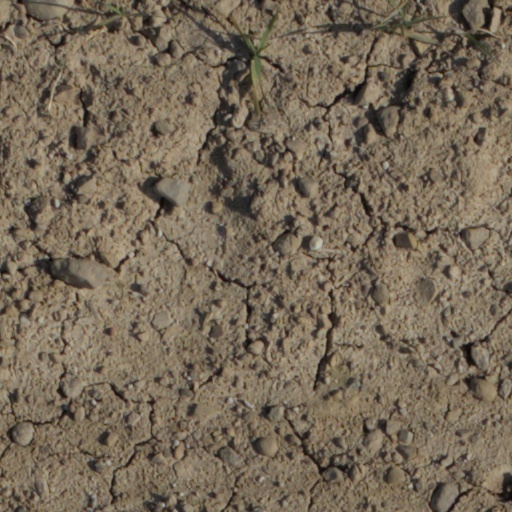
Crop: wheat